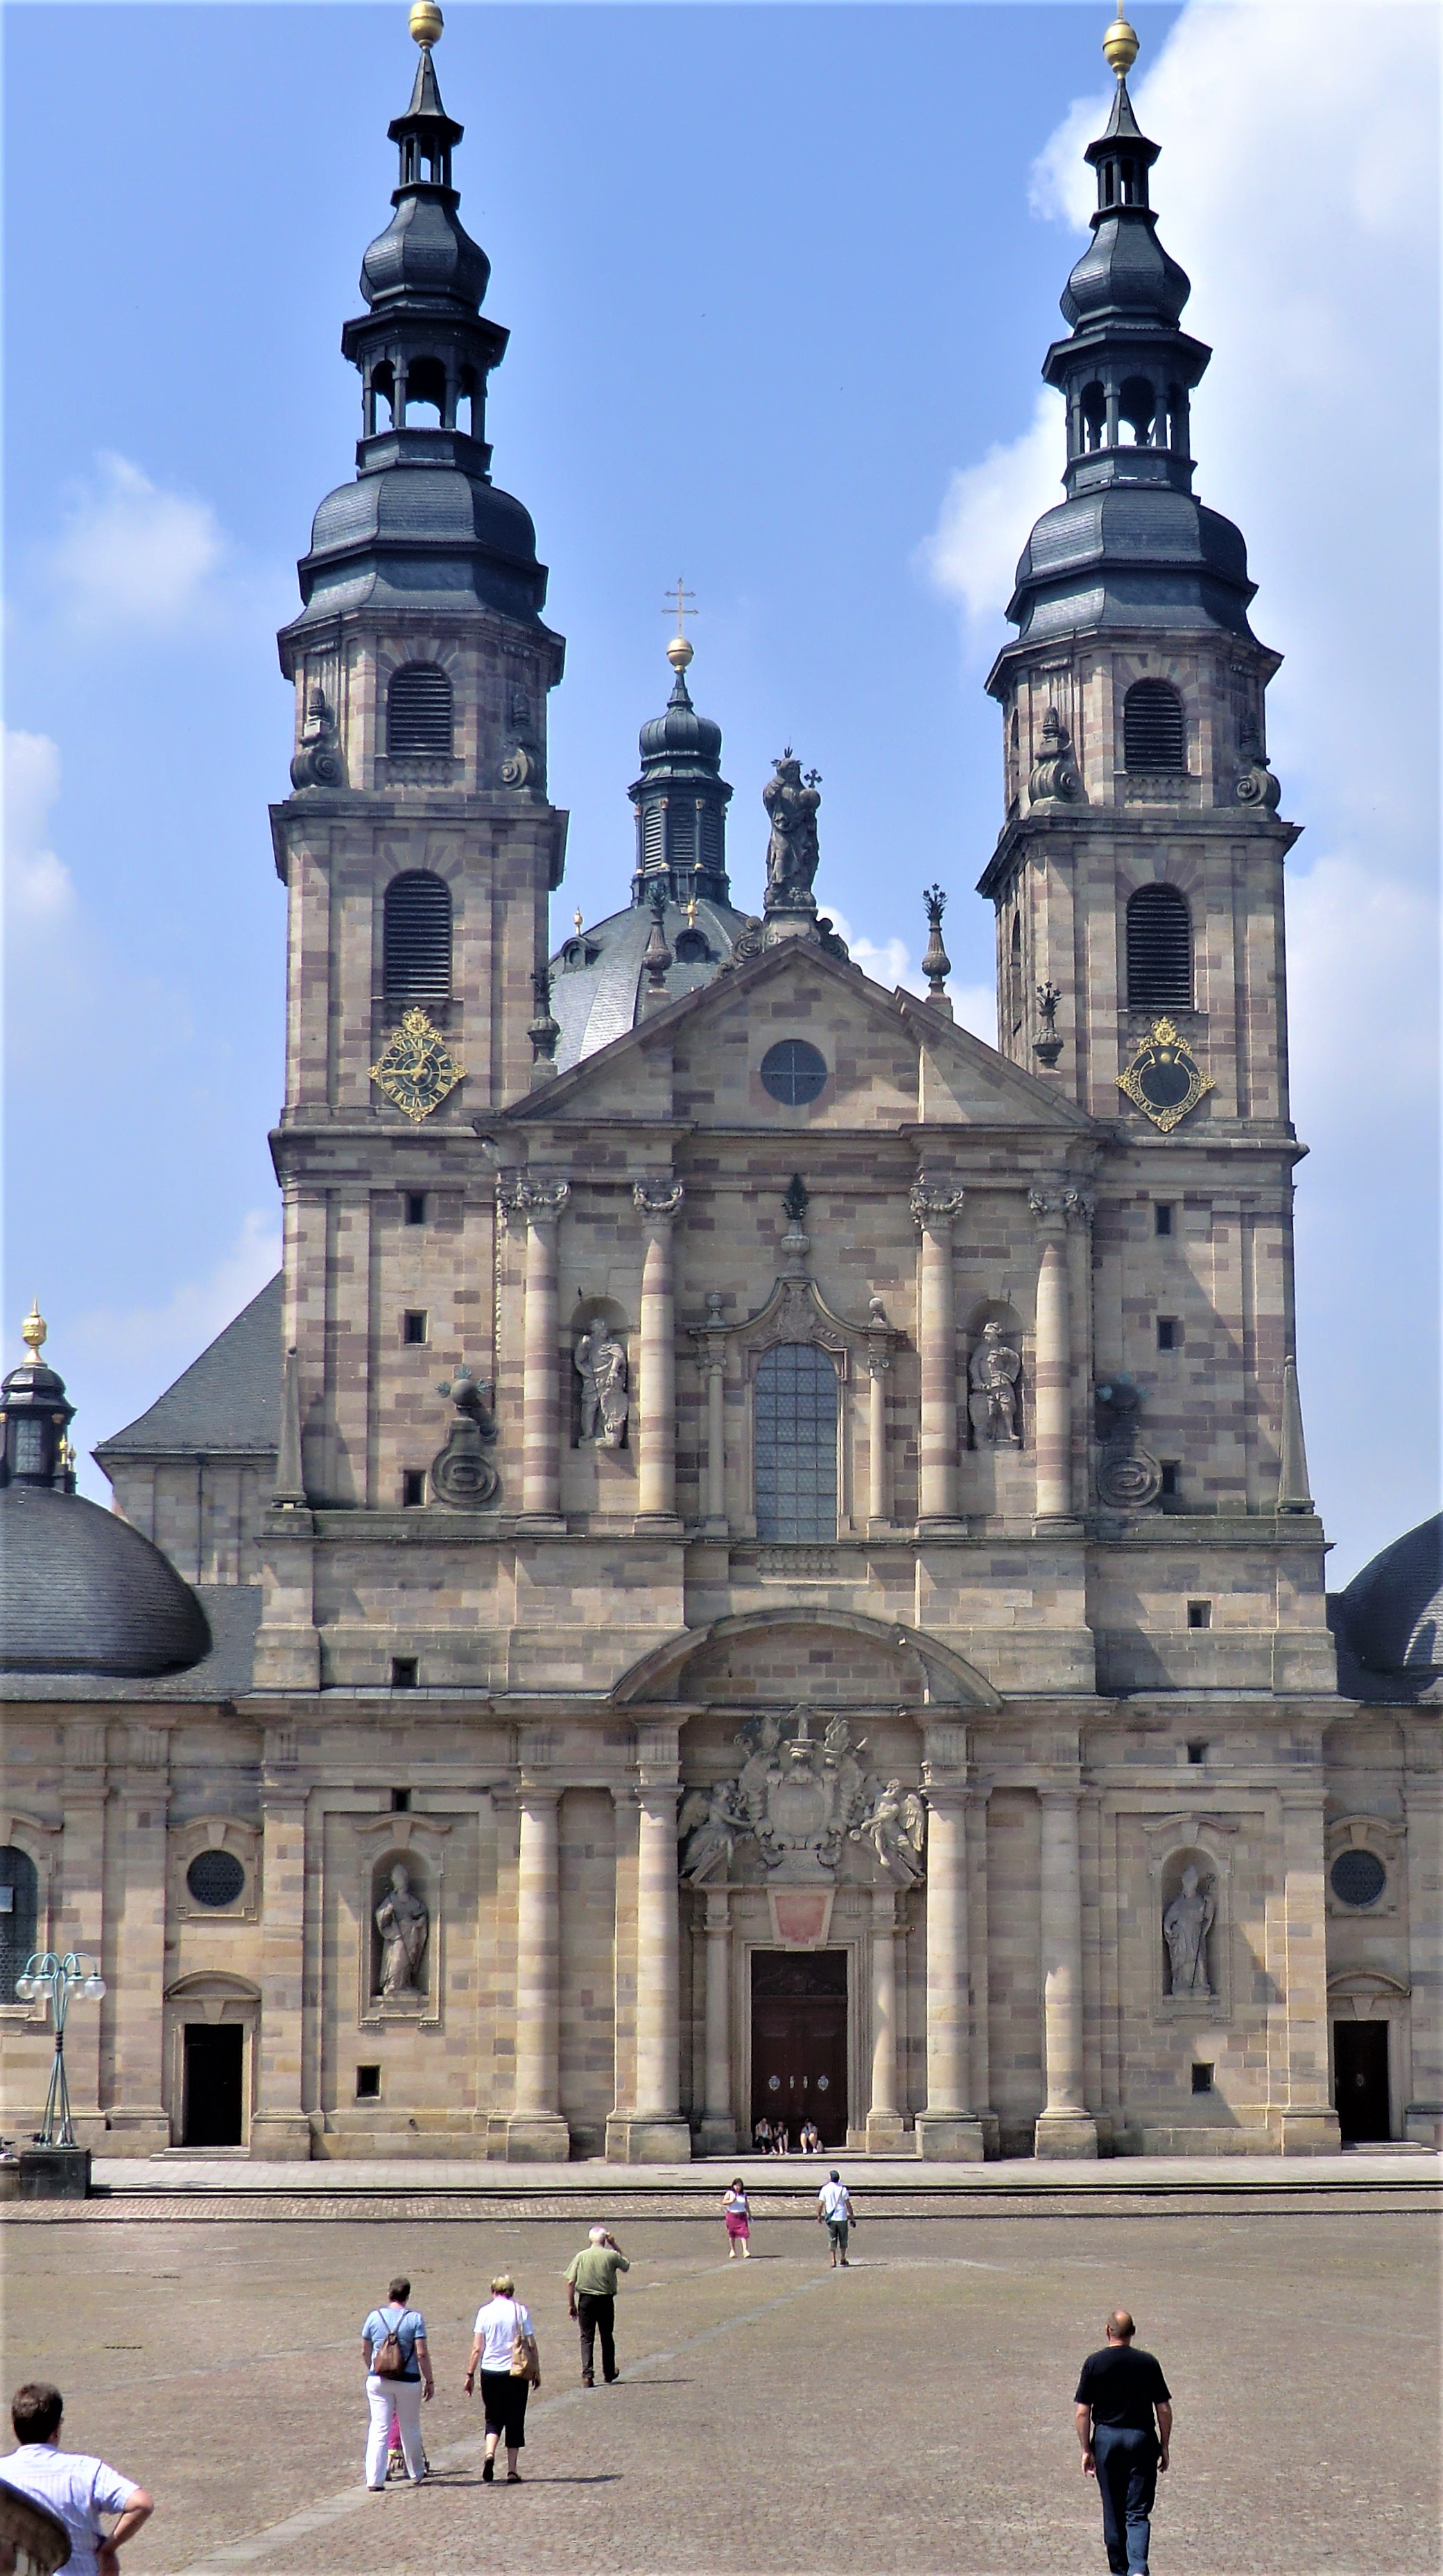
church, fulda, Thuringen, germany, architecture, cathedral, building, sky, window, cloud, temple, tower, facade, city, people, landmark, steeple, medieval architecture, metropolis, spire, turret, arch, chapel, arcade, symmetry, classical architecture, byzantine architecture, historic site, parish, finial, place of worship, tourism, town, gothic architecture, town square, bell tower, history, convent, monument, tourist attraction, art, seat of local government, holy places, religious institute, monastery, spanish missions in california, plaza, travel, ghanta, listed building, street, national historic landmark, cross